Sky position (RA, Dec in degrees): 155.182, -1.017
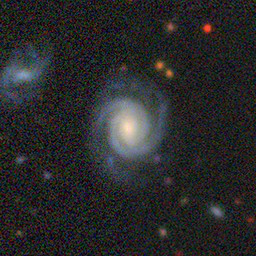
Galaxy morphology: Unbarred Tight Spiral Galaxies